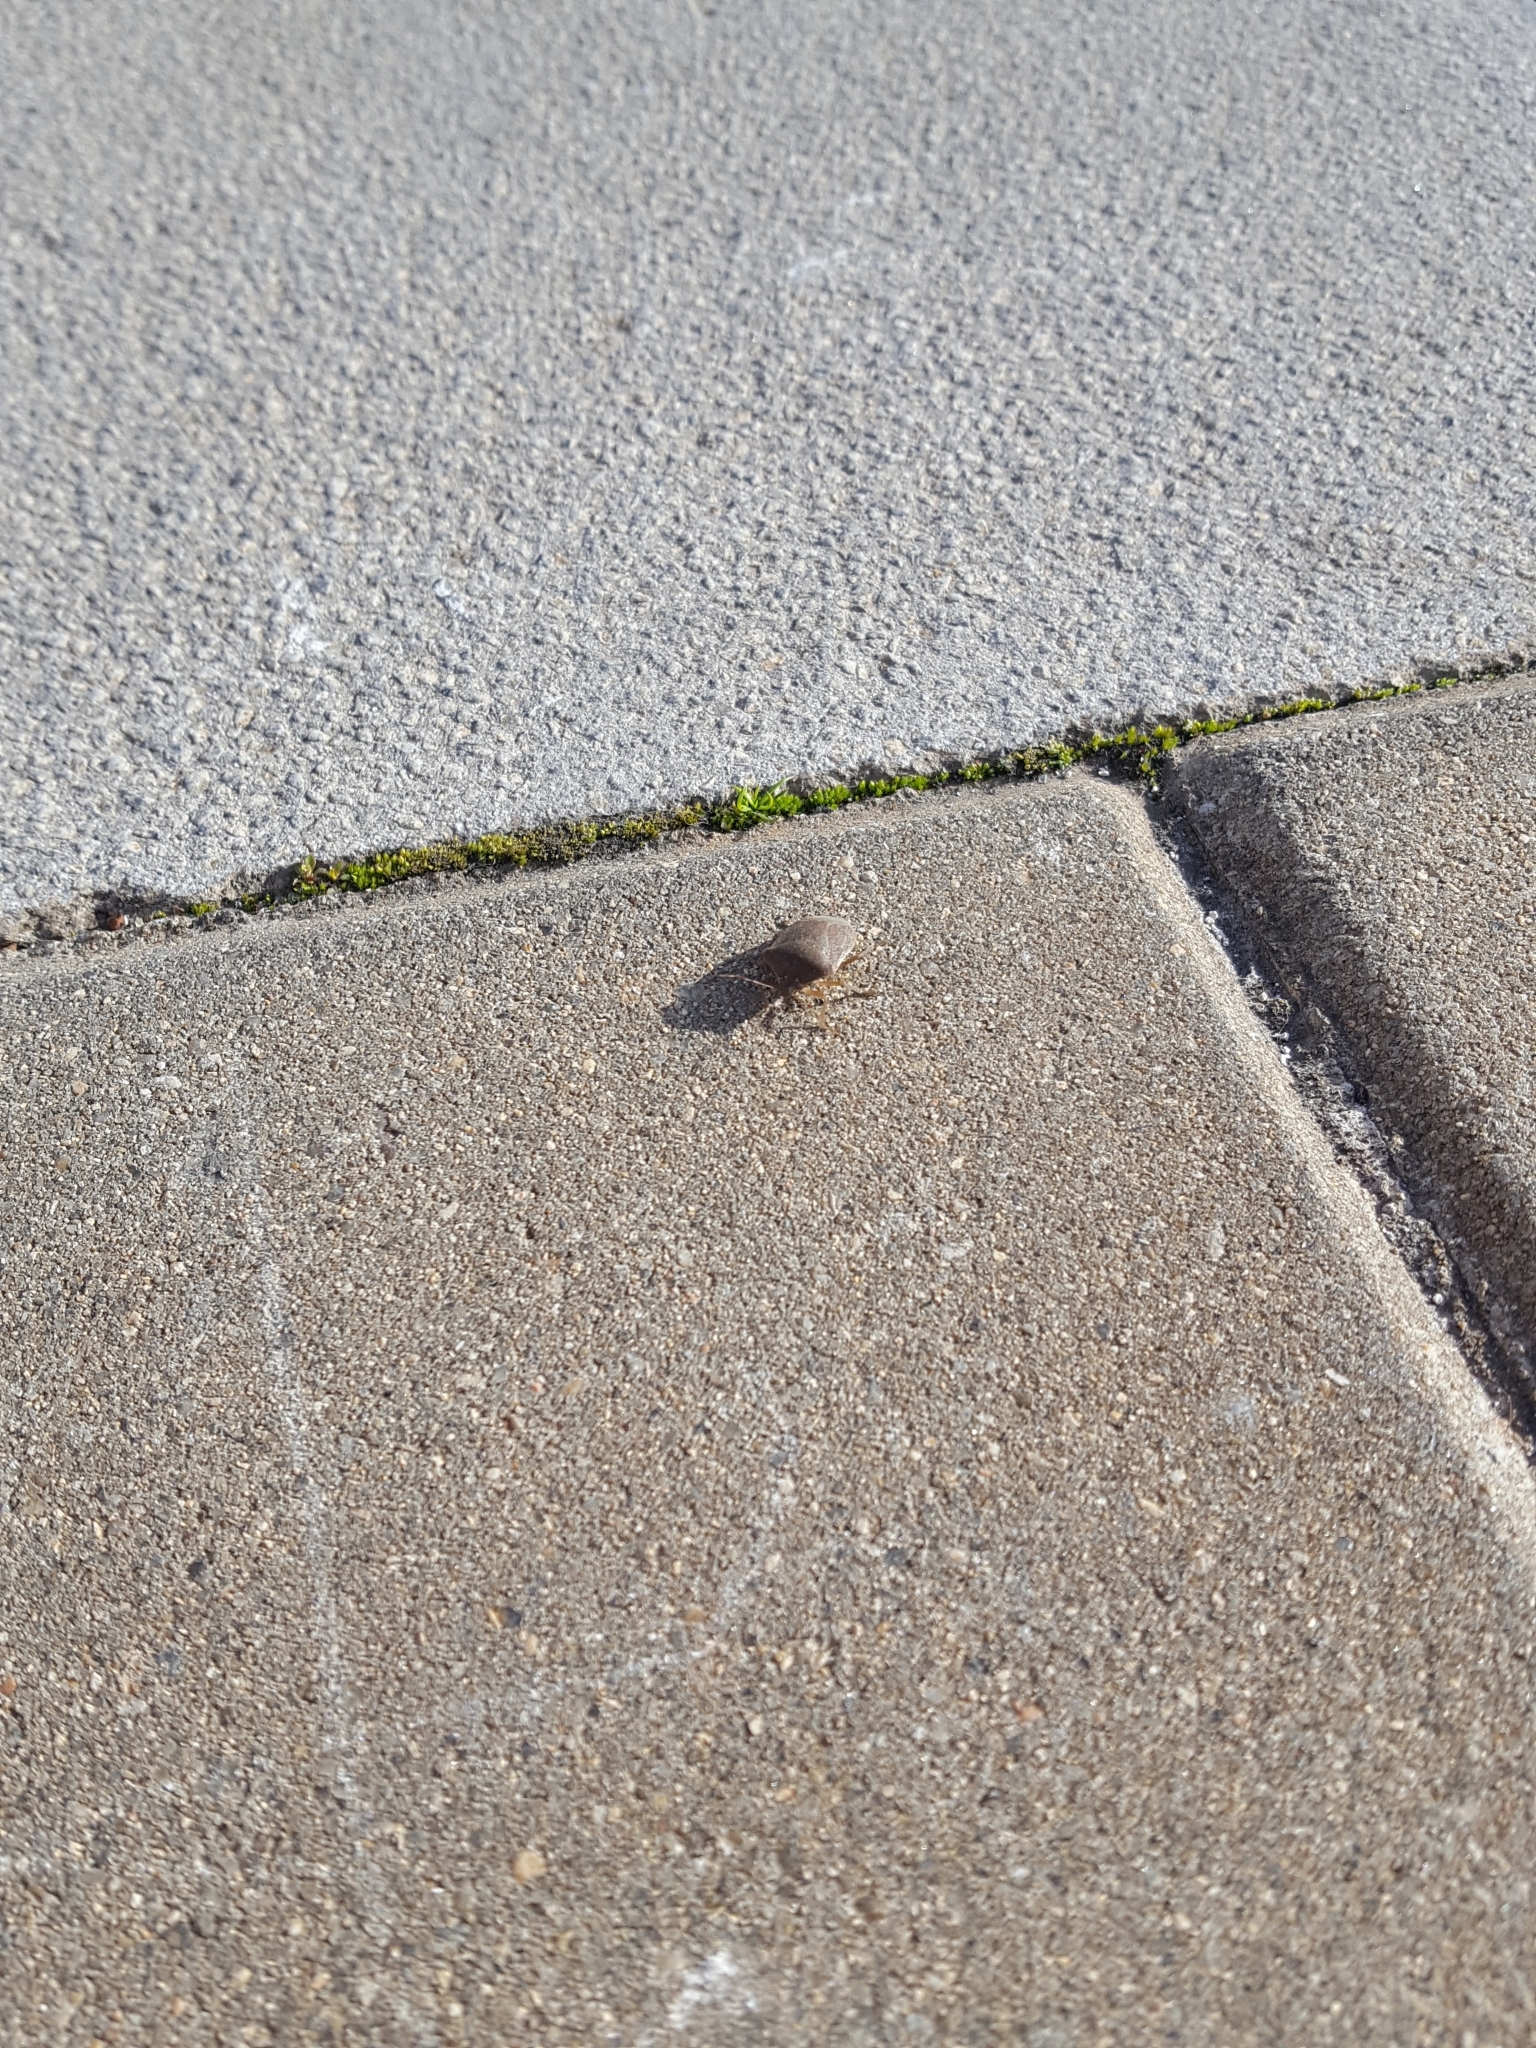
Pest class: stink_bug